Administrative law in Singapore

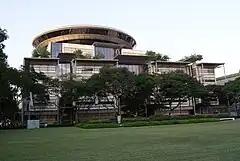
The Supreme Court of Singapore. The High Court, which is housed in this building, conducts judicial review of administrative action in Singapore by exercising its supervisory jurisdiction.

Administrative law in Singapore is a branch of public law that is concerned with the control of governmental powers as exercised through its various administrative agencies. Administrative law requires administrators – ministers, civil servants and public authorities – to act fairly, reasonably and in accordance with the law. Singapore administrative law is largely based on English administrative law, which the nation inherited at independence in 1965.